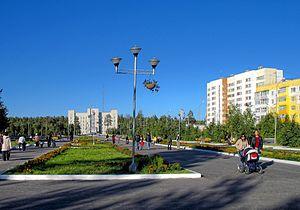
Noïabrsk est une ville du district autonome de Iamalo-Nenetsie, en Russie. Sa population s'élevait à 106 911 habitants en 2020.